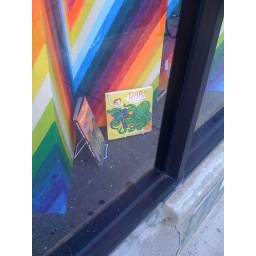
Check it out, @erikamoen! Your book is in the front window of Quimby's Chicago.